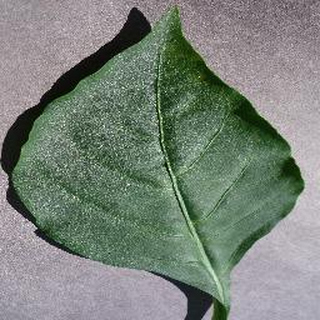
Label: healthy_bell_pepper